Bobby Wilks

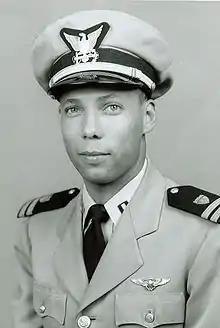
LT Bobby C. Wilks, USCG, about 1960

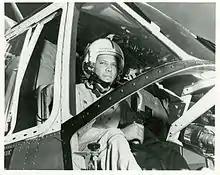
Commander Bobby Wilks at the controls of his helicopter, AIRSTA Barbers Point, Hawaii, 1971

Bobby Charles Wilks (May 12, 1931 – July 13, 2009), was an American Coast Guard aviator. He was the first African American Coast Guard aviator and the first African American to reach the rank of Coast Guard captain. Captain Wilks, who also was the first African American to command a Coast Guard air station, was involved in a number of air-sea rescues around the world. He received the Air Medal for his actions on the night of December 9, 1971, while piloting his helicopter over the Pacific Ocean.